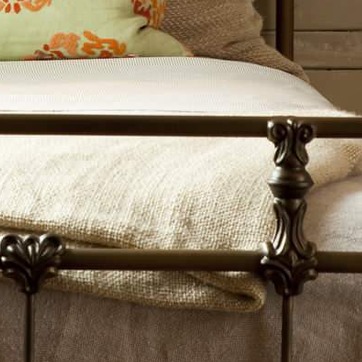
Material: fabric